Cillian Buckley

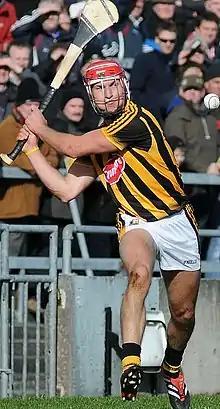

Cillian Buckley (born 14 July 1992) is an Irish hurler. At club level he plays with Dicksboro, while he is a former member of the Kilkenny senior hurling team.